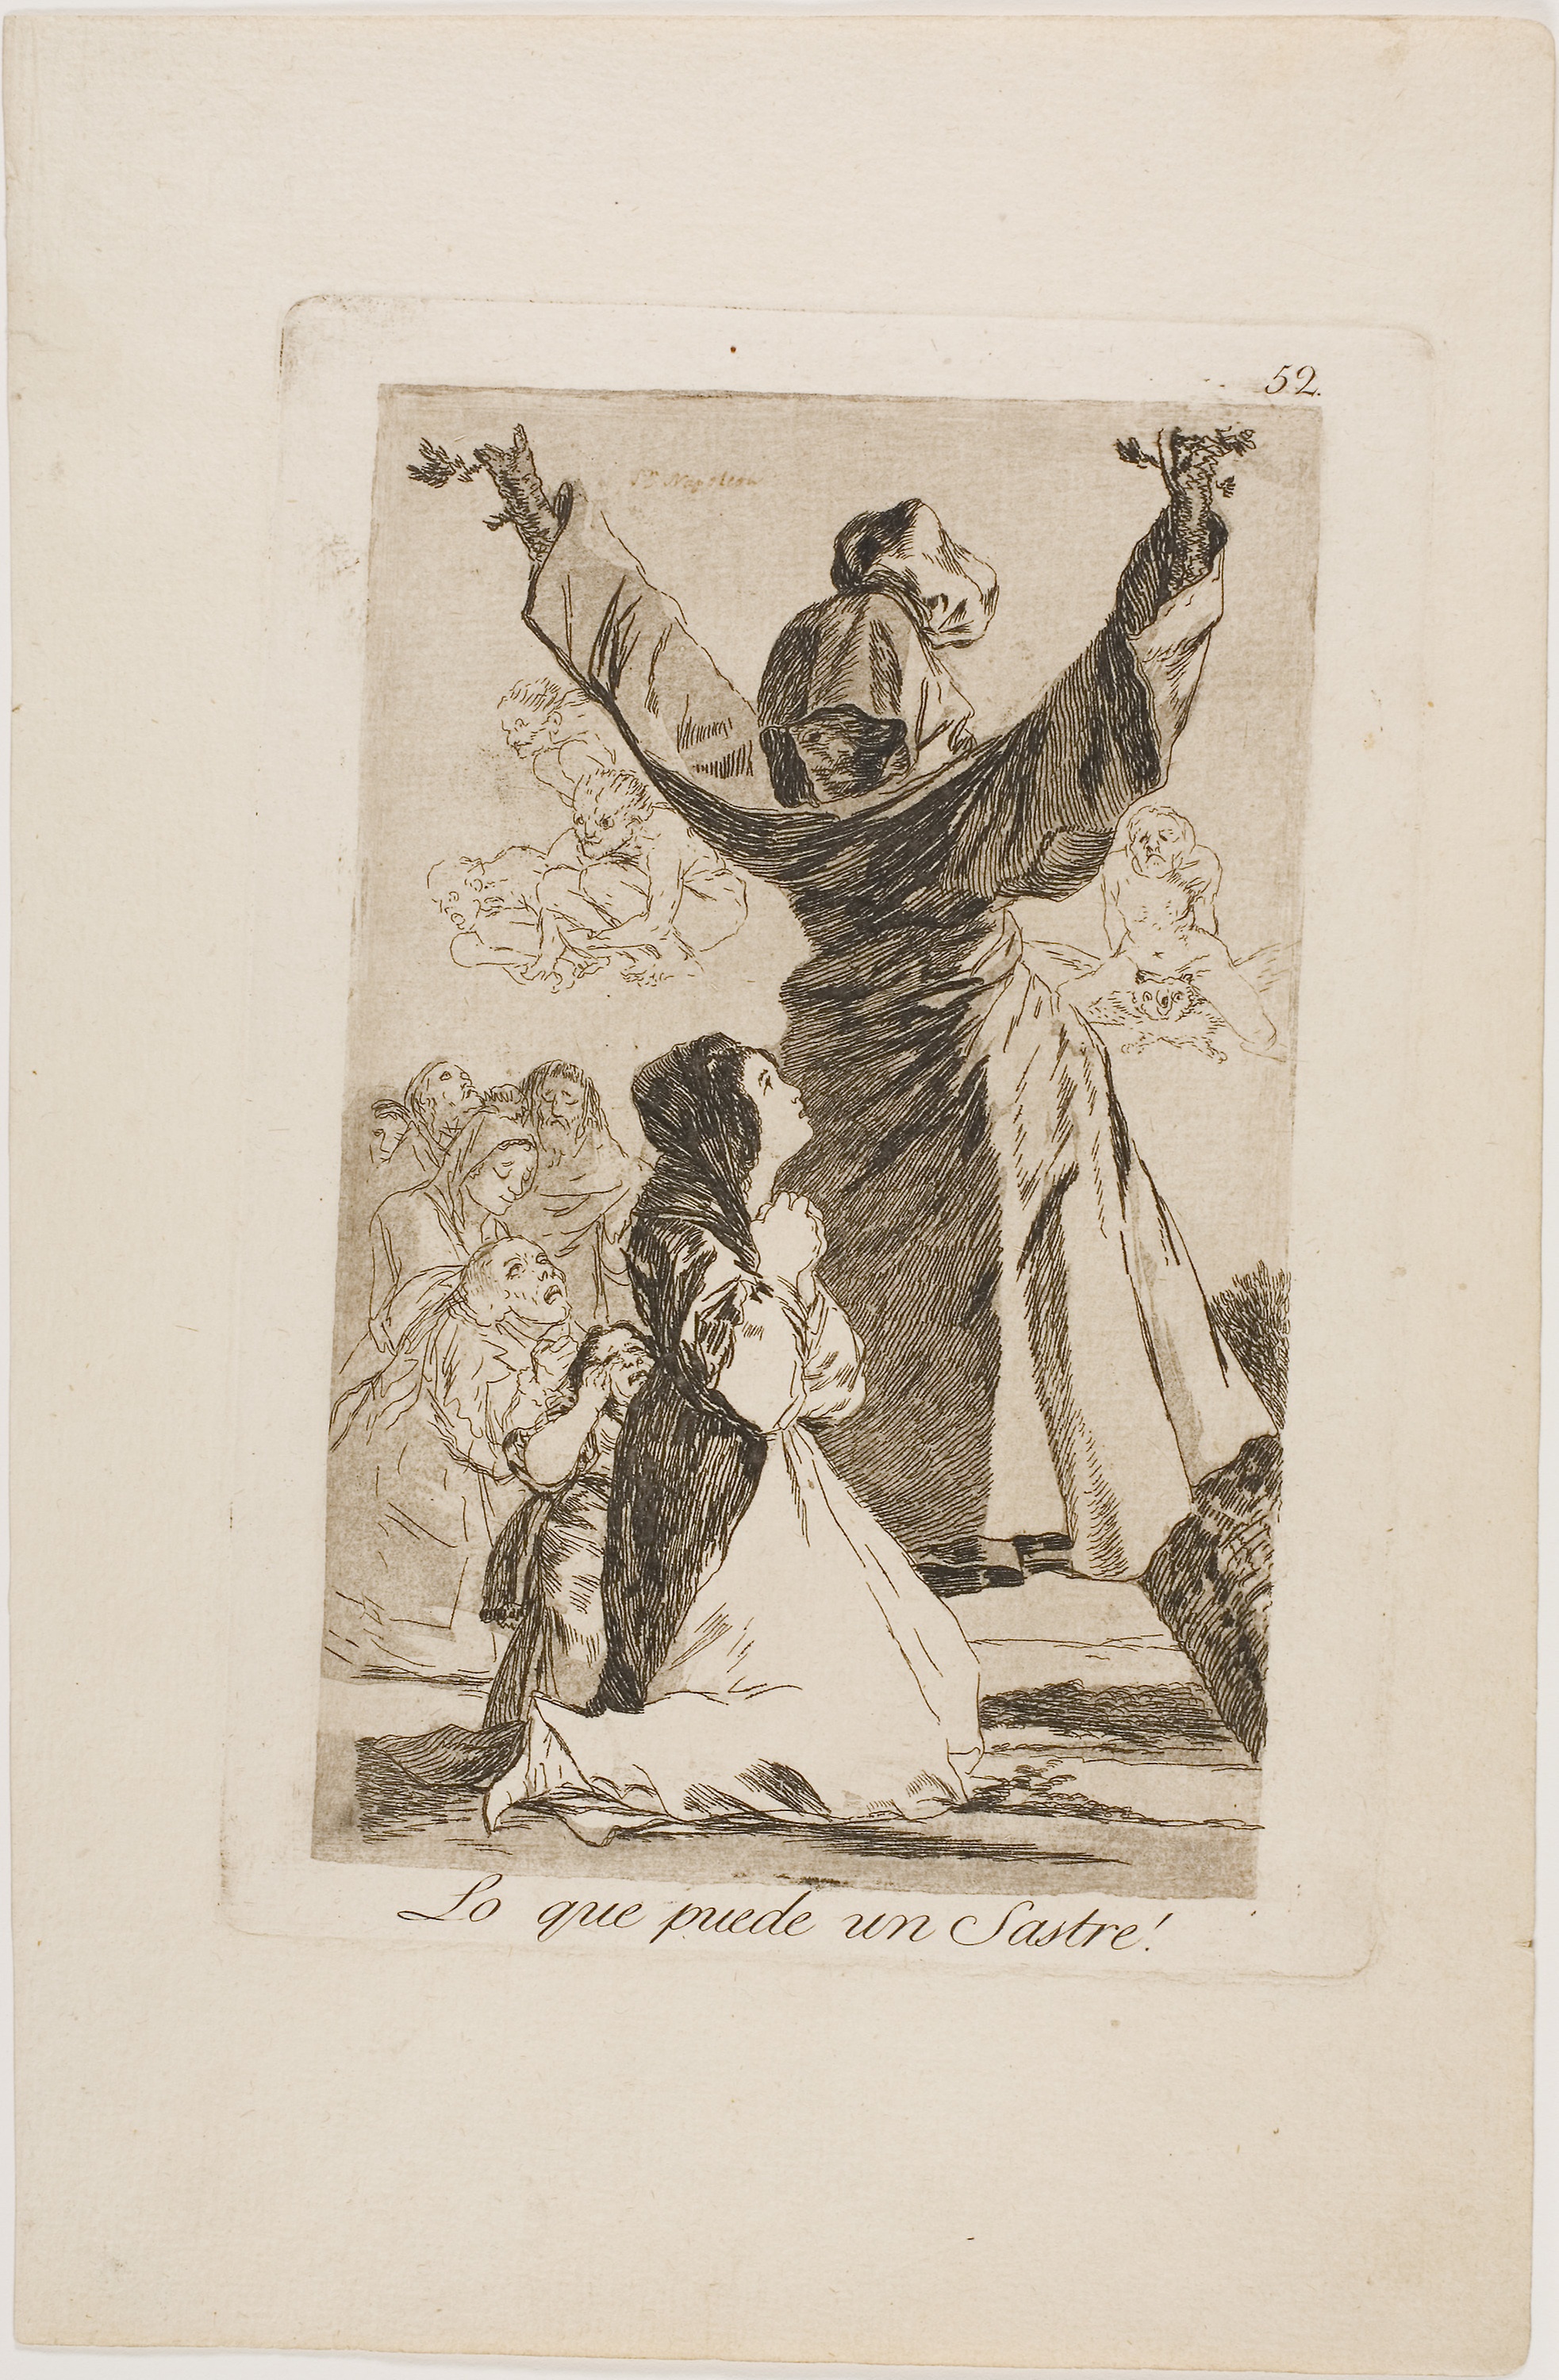
text, history, art, picture frame, artwork, costume design, illustration